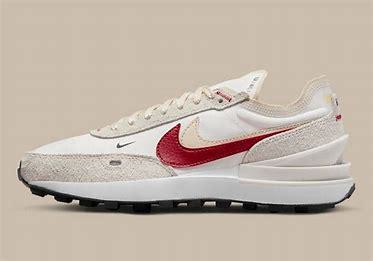
Brand: Nike
Model: Waffle One